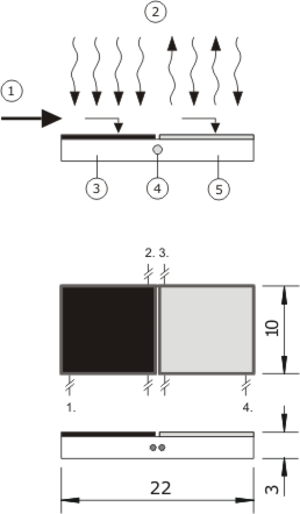
Un capteur de flux thermique est un nom ordinairement utilisé pour un transducteur produisant un signal proportionnel au flux thermique local. Ce flux de chaleur peut avoir des origines différentes, en principe les flux thermiques par convection, radiation et conduction peuvent être mesurés. Les capteurs de flux thermiques sont connus sous différents noms tels que transducteurs de flux thermique, jauges de flux thermiques, plaques de flux thermique. Ils sont constitués de petits thermocouples connectés en série. Certains instruments sont en fait des capteurs spécifiques du flux thermique comme les pyranomètres. On trouve aussi les jauges de Boelter Schmidt. Dans le SI le flux de thermique est mesuré en watts et la densité de flux thermique en watts par mètre carré.